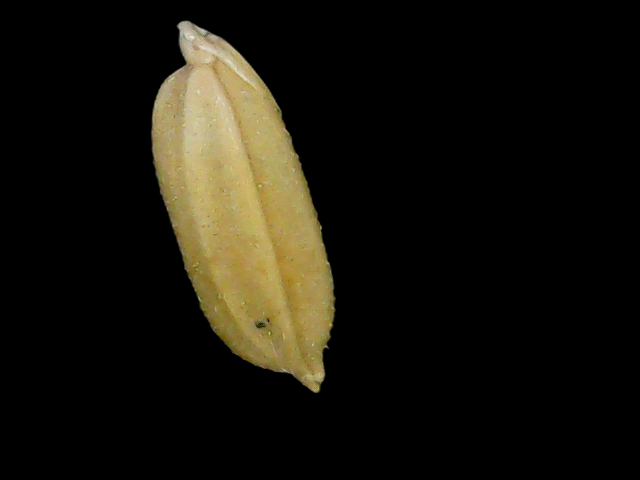
Rice variety: Bd52